Cinclare Sugar Mill Historic District

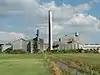
The industrial side of the district in 2006

The Cinclare Sugar Mill Historic District is a historic industrial and residential complex on the former Marengo Plantation in unincorporated West Baton Rouge Parish, Louisiana. The district is located on the west bank of the Mississippi River between Brusly and Port Allen and across from Baton Rouge. It was listed on the National Register of Historic Places in 1998.